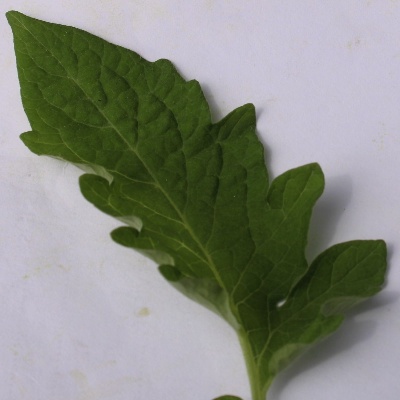
Crop: Tomato
Condition: healthy